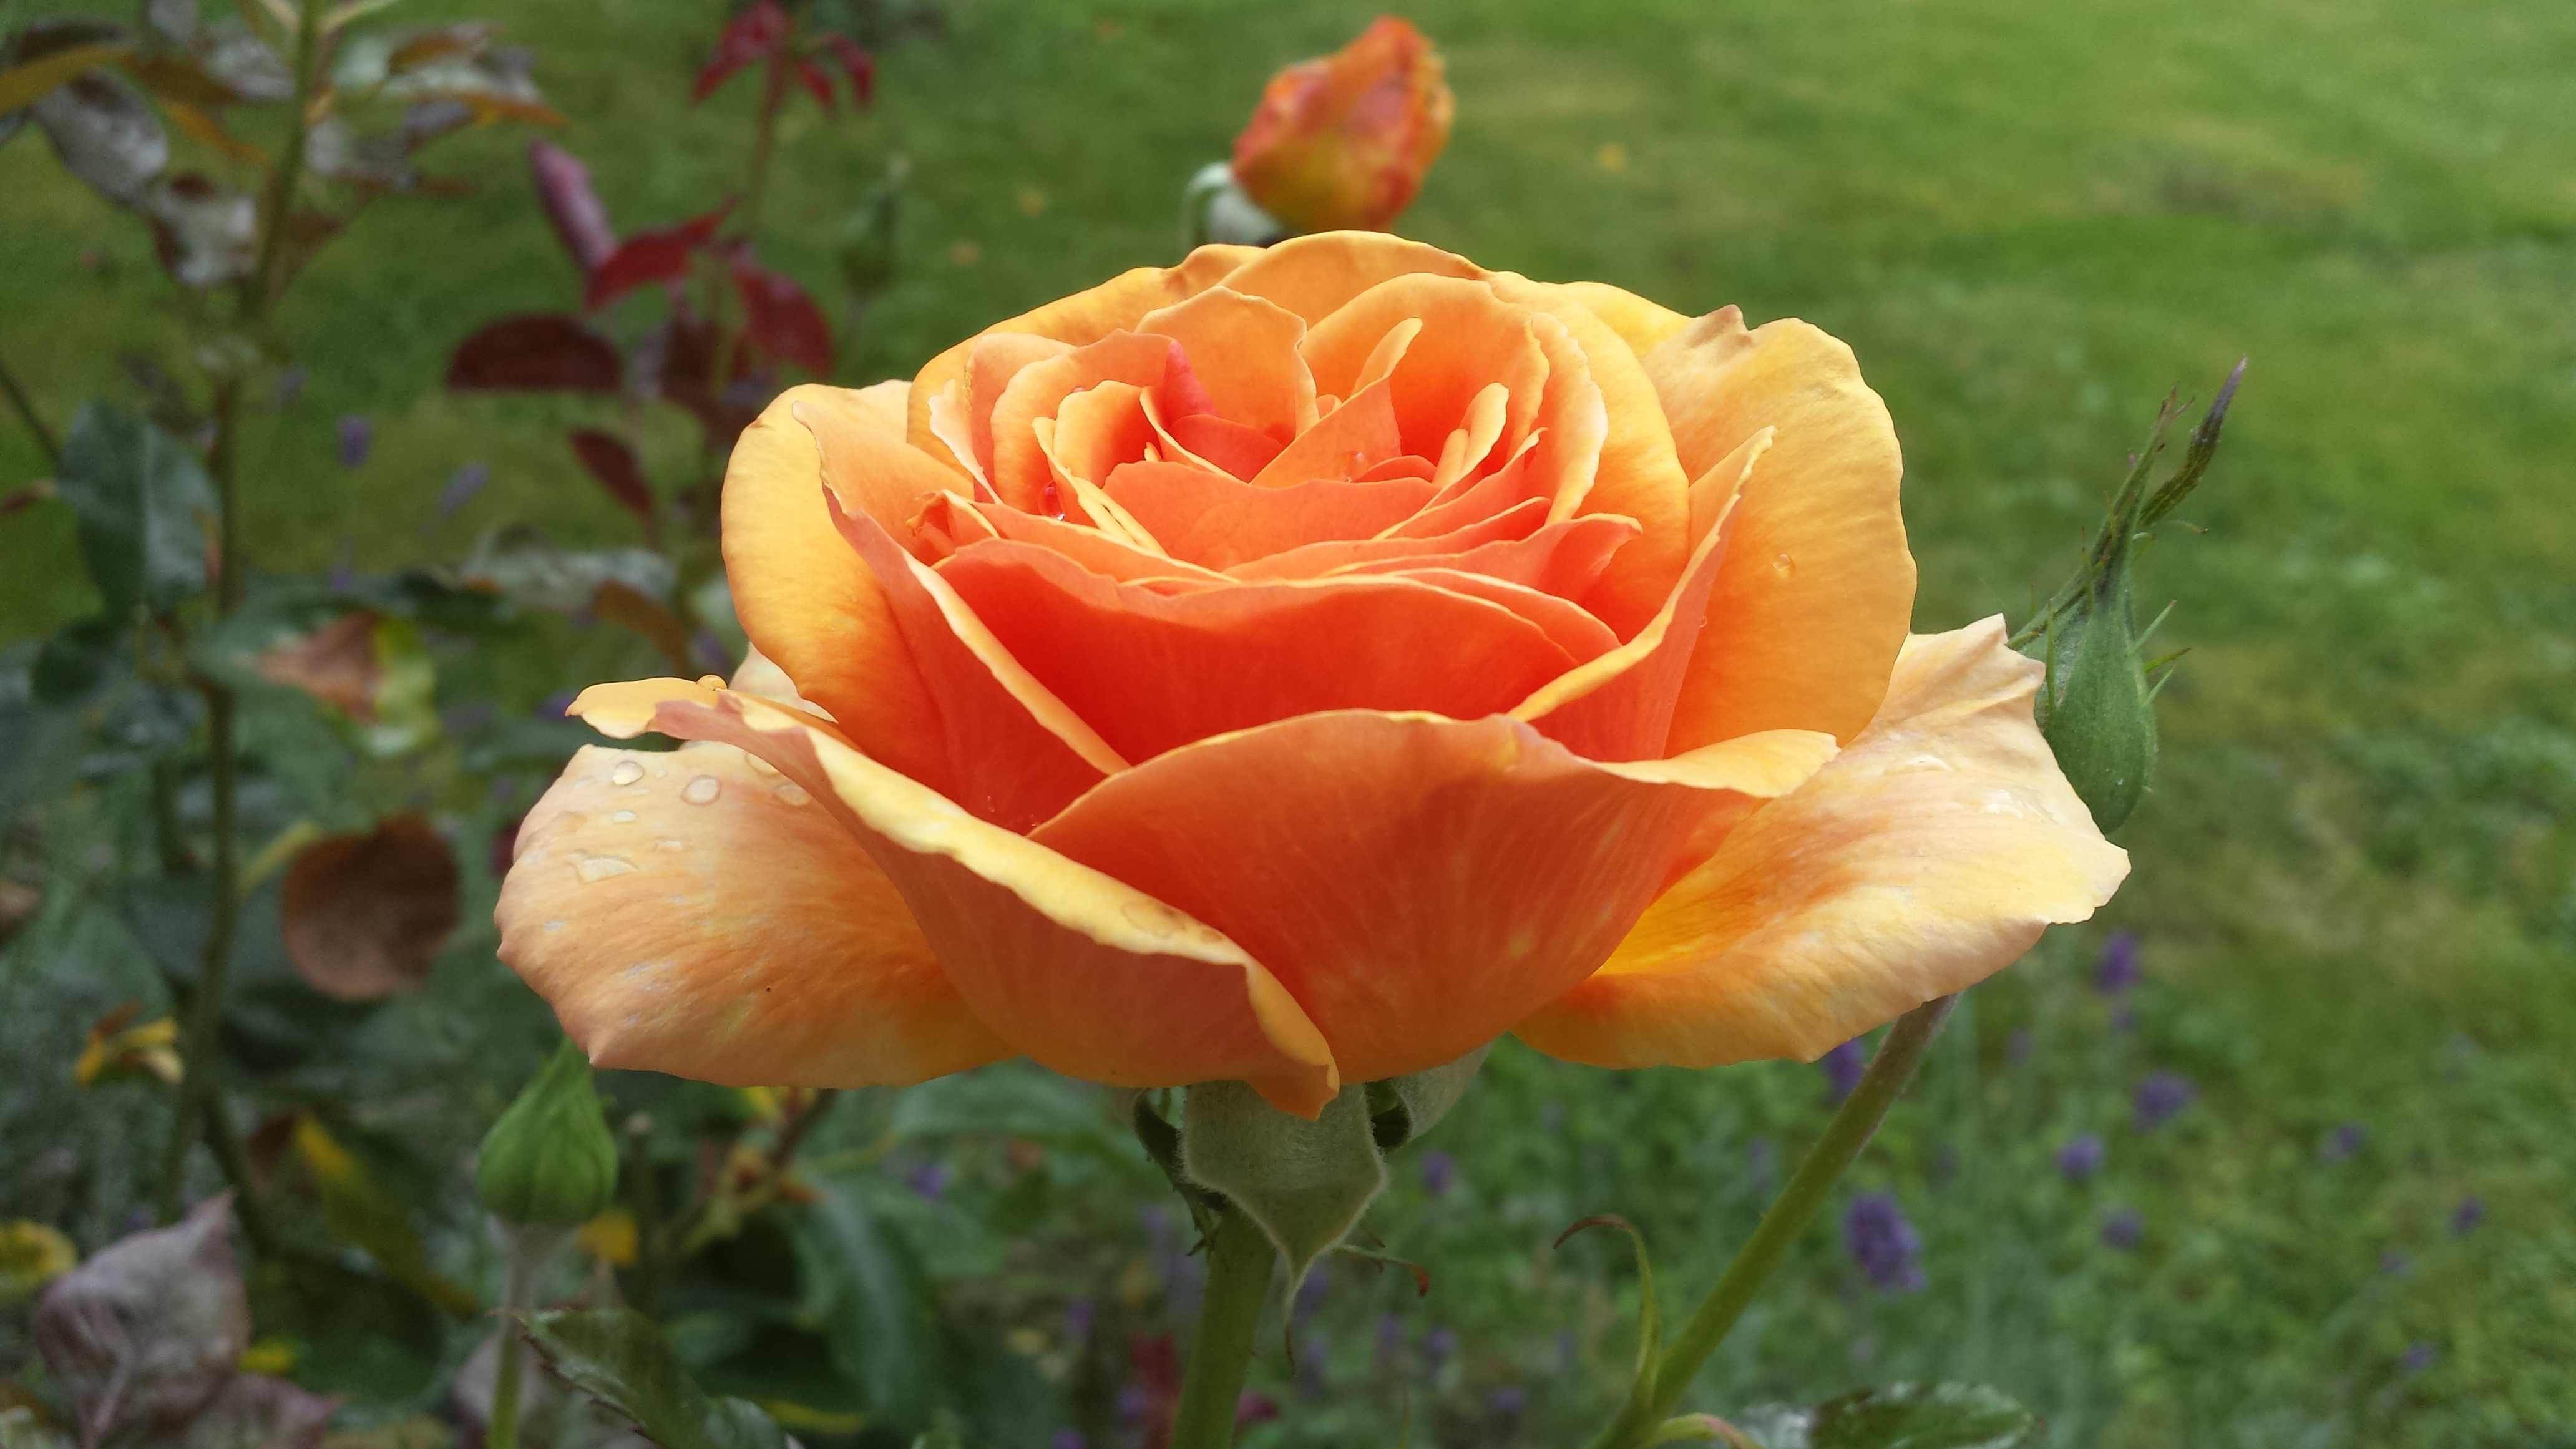
blossom, open, plant, flower, petal, bloom, rose, orange, botany, flora, floribunda, rose bloom, macro photography, flowering plant, garden roses, rose family, plant stem, land plant